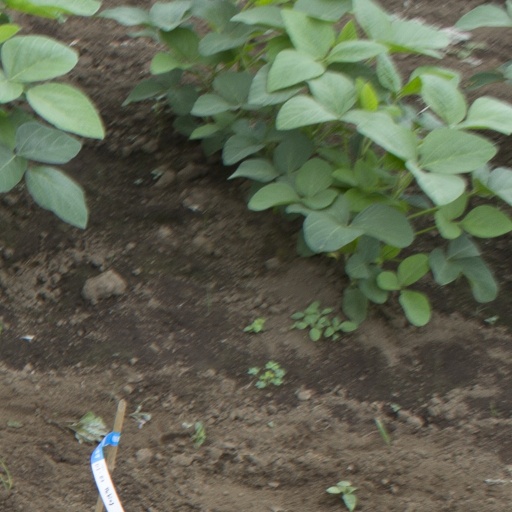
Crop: soybean